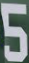
Number: 5